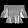
Label: Shirt